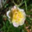
Label: rose